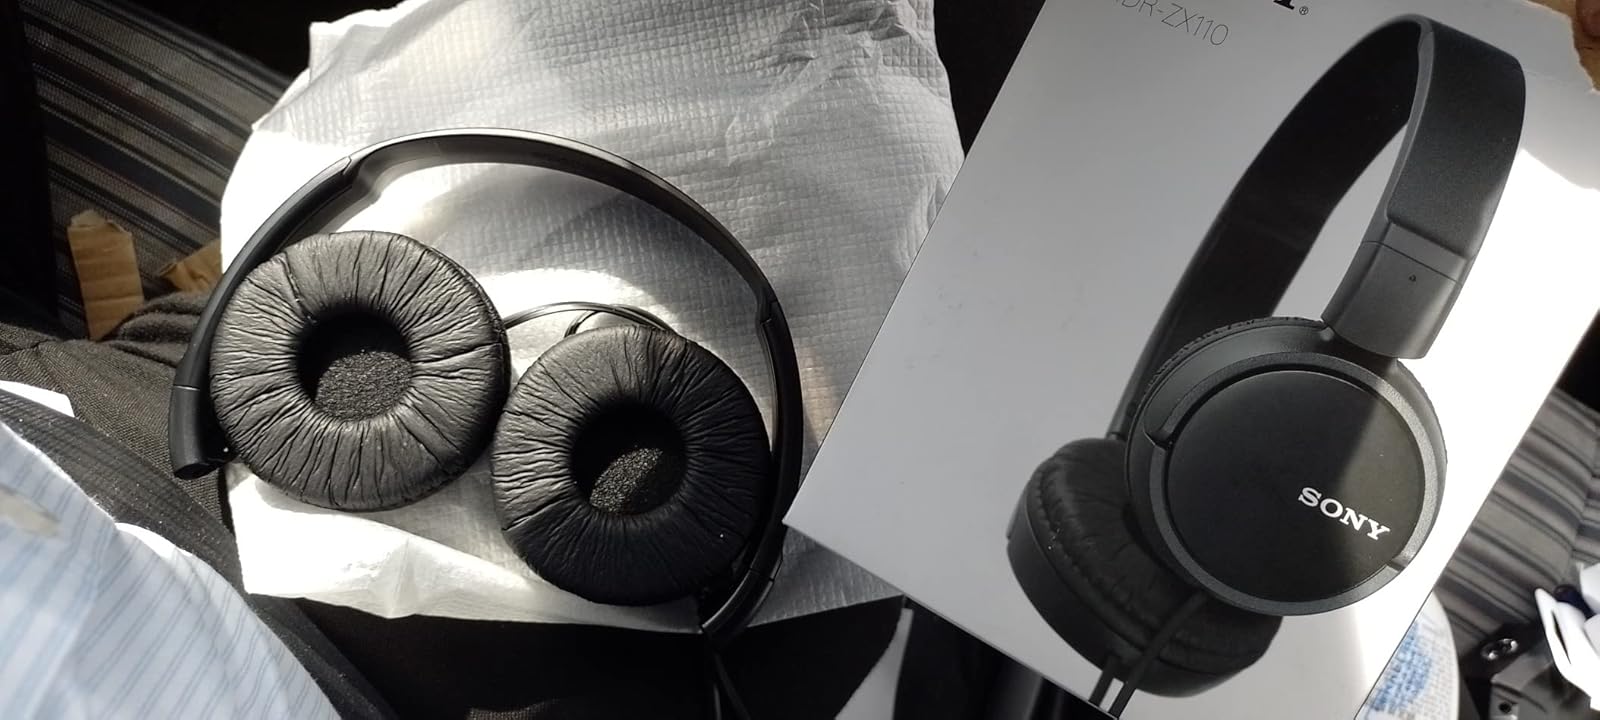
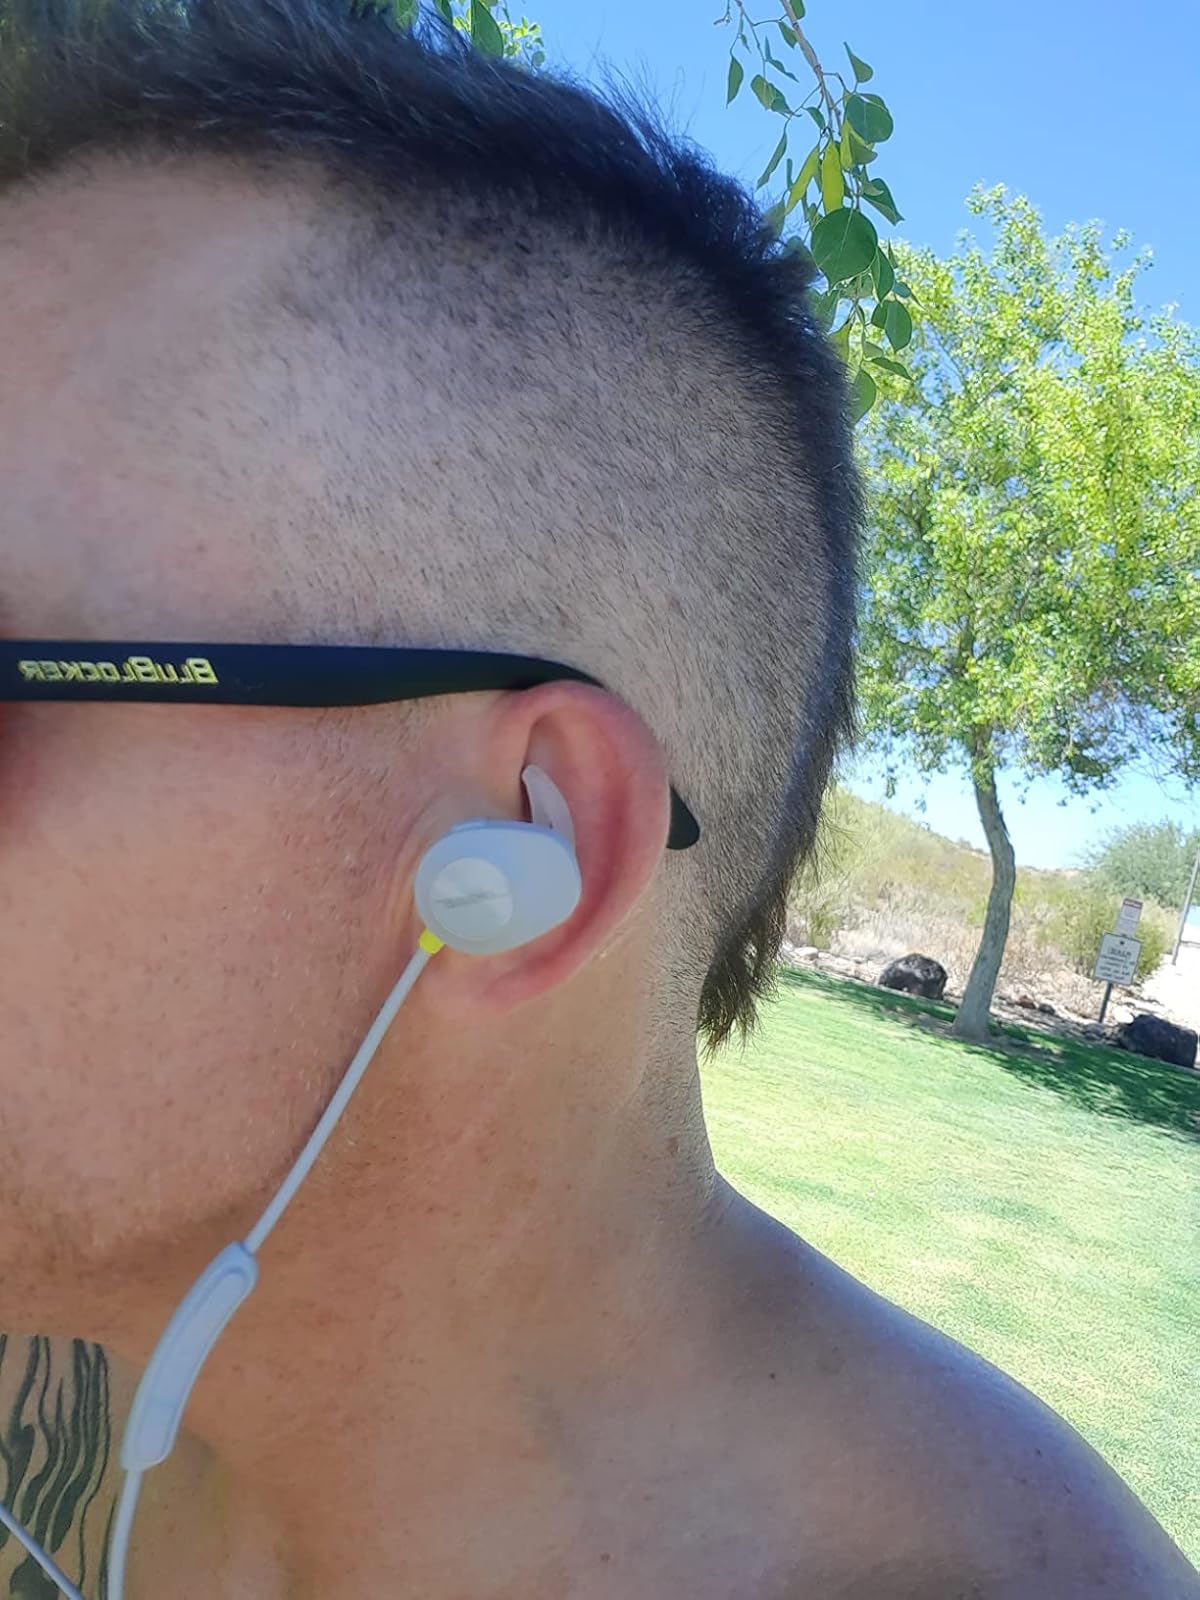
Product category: headphones
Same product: no